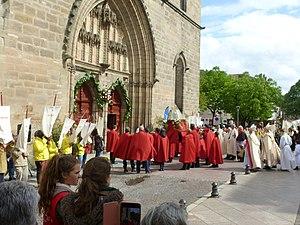
Photo prise lors de la procession de la Coiffe de Cahors le 27 avril 2019, au moment de l'entrée de le cathédrale Sainte Etienne
La Sainte Coiffe de Cahors serait l'un des linges mortuaires qui auraient été utilisés pour l'ensevelissement de Jésus-Christ. À cette époque, les Juifs couvraient la tête du mort avec une coiffe qui servait de mentonnière. Ensuite, ils enveloppaient le corps avec un linceul attaché avec des bandelettes. Enfin, ils couvraient le visage avec un voile pour retenir les parfums. Cette relique de la Passion est tenue au secret dans la chapelle Saint-Gausbert, exceptionnellement ouverte au public, de la cathédrale de Cahors.